Slender loris

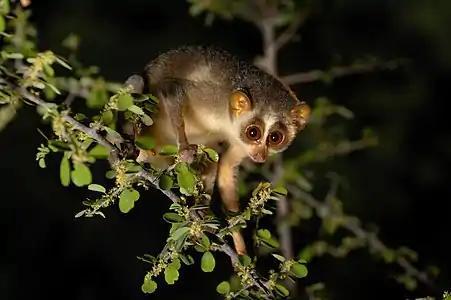
The gray slender loris, "Loris lydekkerianus", is found in India and Sri Lanka.

The type species was named "Lemur tardigradus" by Linnaeus in 1758. The name "Loris" is first reported Georges-Louis Leclerc, Comte de Buffon in 1765, representing the Dutch "loeris" meaning "clown". According to Buffon, the name "loeris" had been in use for some time by Dutch naturalists for the "sloths of Ceylon".